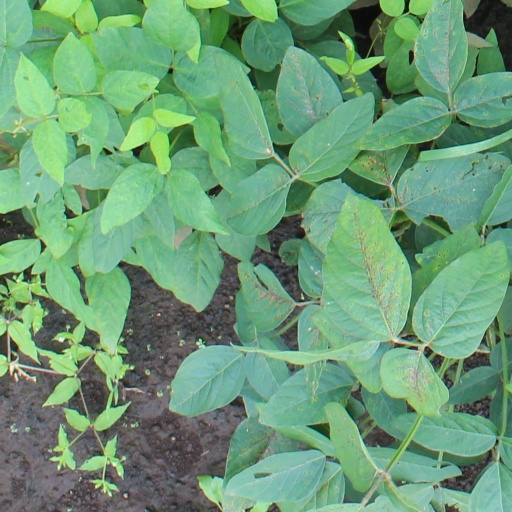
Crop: soybean